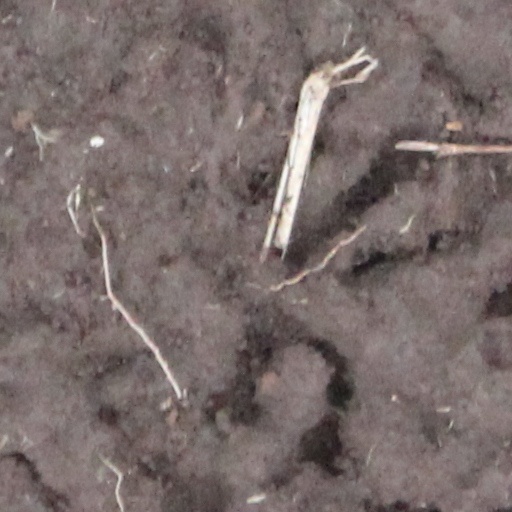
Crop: wheat